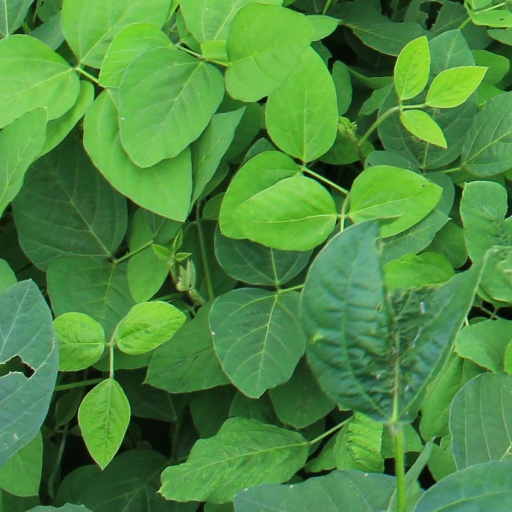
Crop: soybean